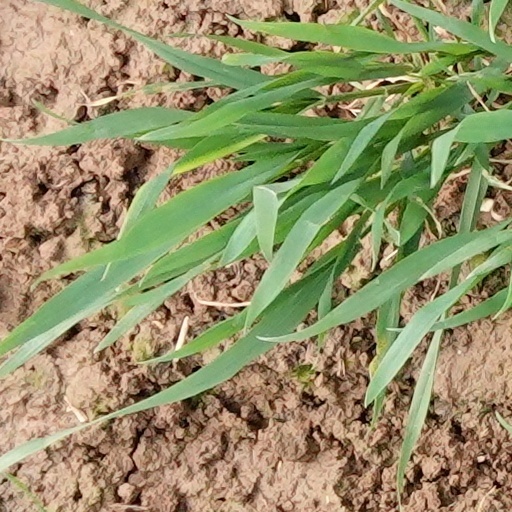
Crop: wheat